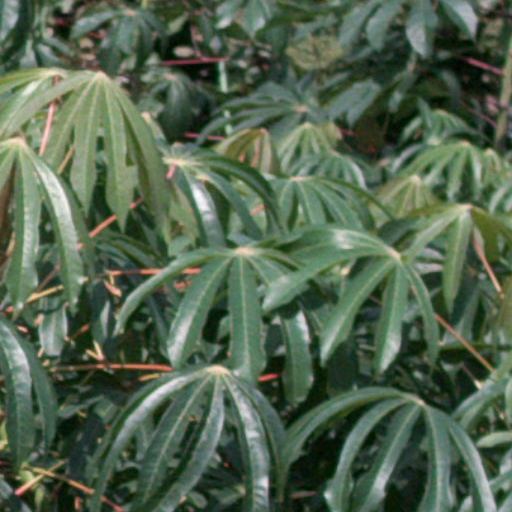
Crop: cassava